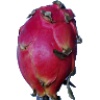
Label: Pitahaya Red 1